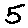
Label: 5